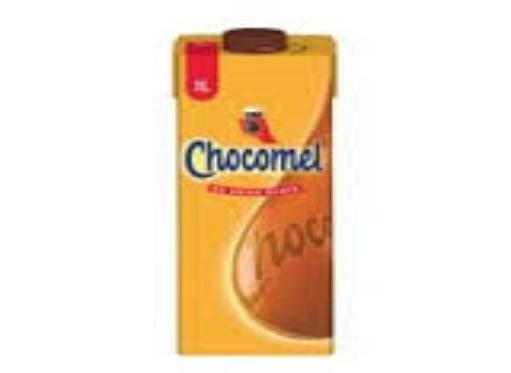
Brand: Chocomel
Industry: Food